Tomb of Eurysaces the Baker

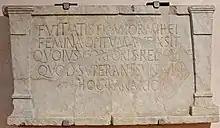
The Atistia inscription

During demolition of the superimposed late antique fortifications by Pope Gregory XVI in 1838, a full-length relief portrait was discovered of a man and woman in toga and palla (taken to the Palazzo dei Conservatori); along with an inscription honouring one Atistia, a good wife whose remains were placed in a breadbasket; and an urn taking the form of such a breadbasket. Theft of the female head from the relief in 1934 and uncertainty as to the present whereabouts of the urn, believed to be somewhere in the Museo Nazionale Romano, mean their study is now conducted from excavation drawings and early photographs. Reconstructions generally relate these items to the tomb on the grounds of their style, subject matter, and findspot, with Atistia becoming Eurysaces' wife, and the double relief and inscription occupying the upper register of the now lost east facade of the tomb.